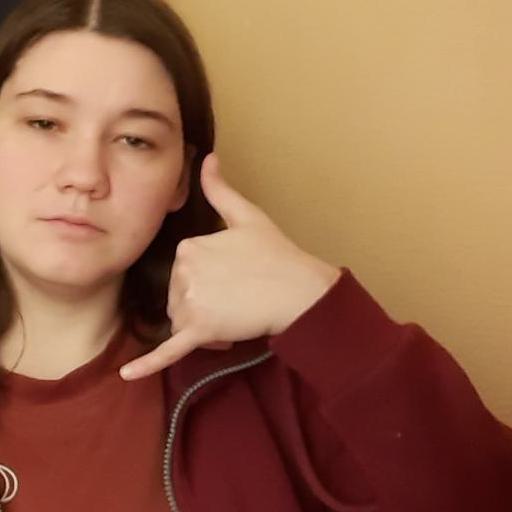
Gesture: call